Ilie Antonescu

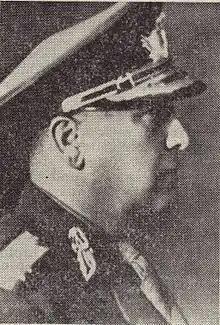
Ilie Antonescu

Ilie Antonescu (19 February 1894–22 November 1974) was a major general of the Romanian Armed Forces during World War II.